Strongsville, Ohio

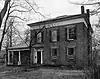
A Historic American Landscapes Survey photograph of the Alanson Pomeroy House.

The Pomeroy House, built in 1847, was known as the Homestead for over a century. Alanson Pomeroy, the homeowner and prominent Strongsville resident, hosted members of the Congregational Church of which he was an active member, and opened his spare room to travelers. During the Civil War, the Homestead became a stop on the Underground Railroad, where he concealed runaway slaves on his property. From this residence in Strongsville, the runaway slaves were taken to boats on the Rocky River for passage to Canada. The Alanson Pomeroy House was added to the National Register of Historic Places in June 1975. After a few years of renovation, it opened as Don's Pomeroy House Restaurant & Pub in 1980. Guests can dine in the library, the old dining room, the study, or the parlor. The pub is located downstairs and the upstairs bedrooms now serve as private dining rooms.